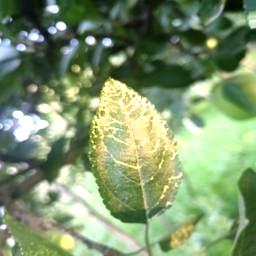
Label: Apple_Mosaic